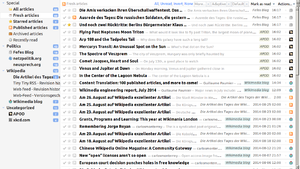
Tiny Tiny RSS est un agrégateur de flux RSS et Atom libre sous licence libre GNU GPL v3. Il s'agit d'une application web qui s'installe sur un serveur de type LAMP. Elle s'appuie notamment sur un SGBD qui peut être MySQL ou PostgreSQL, bien que ce dernier soit recommandé par la documentation officielle pour des raisons de performance et de fiabilité.